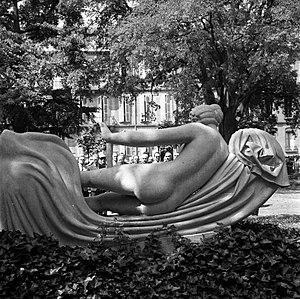
Jardin Royal, devant la statue ""A la gloire des équipages pionniers de la ligne France-Amérique"". 20 juin 1961. Au 1er plan vue de derrière de la statue